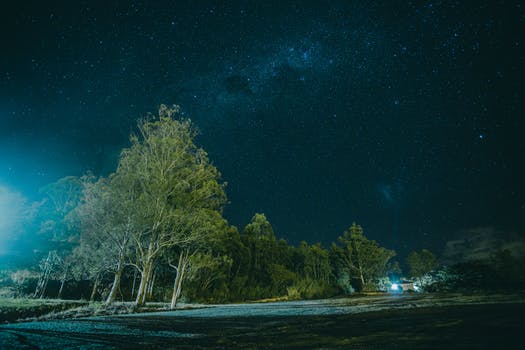
Label: No Watermark